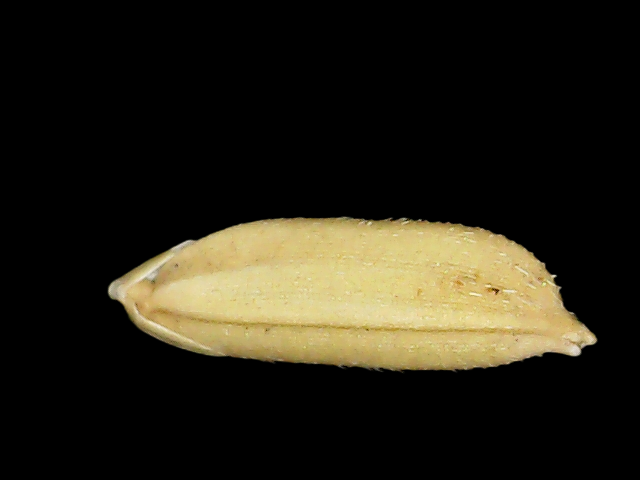
Rice variety: Bd30